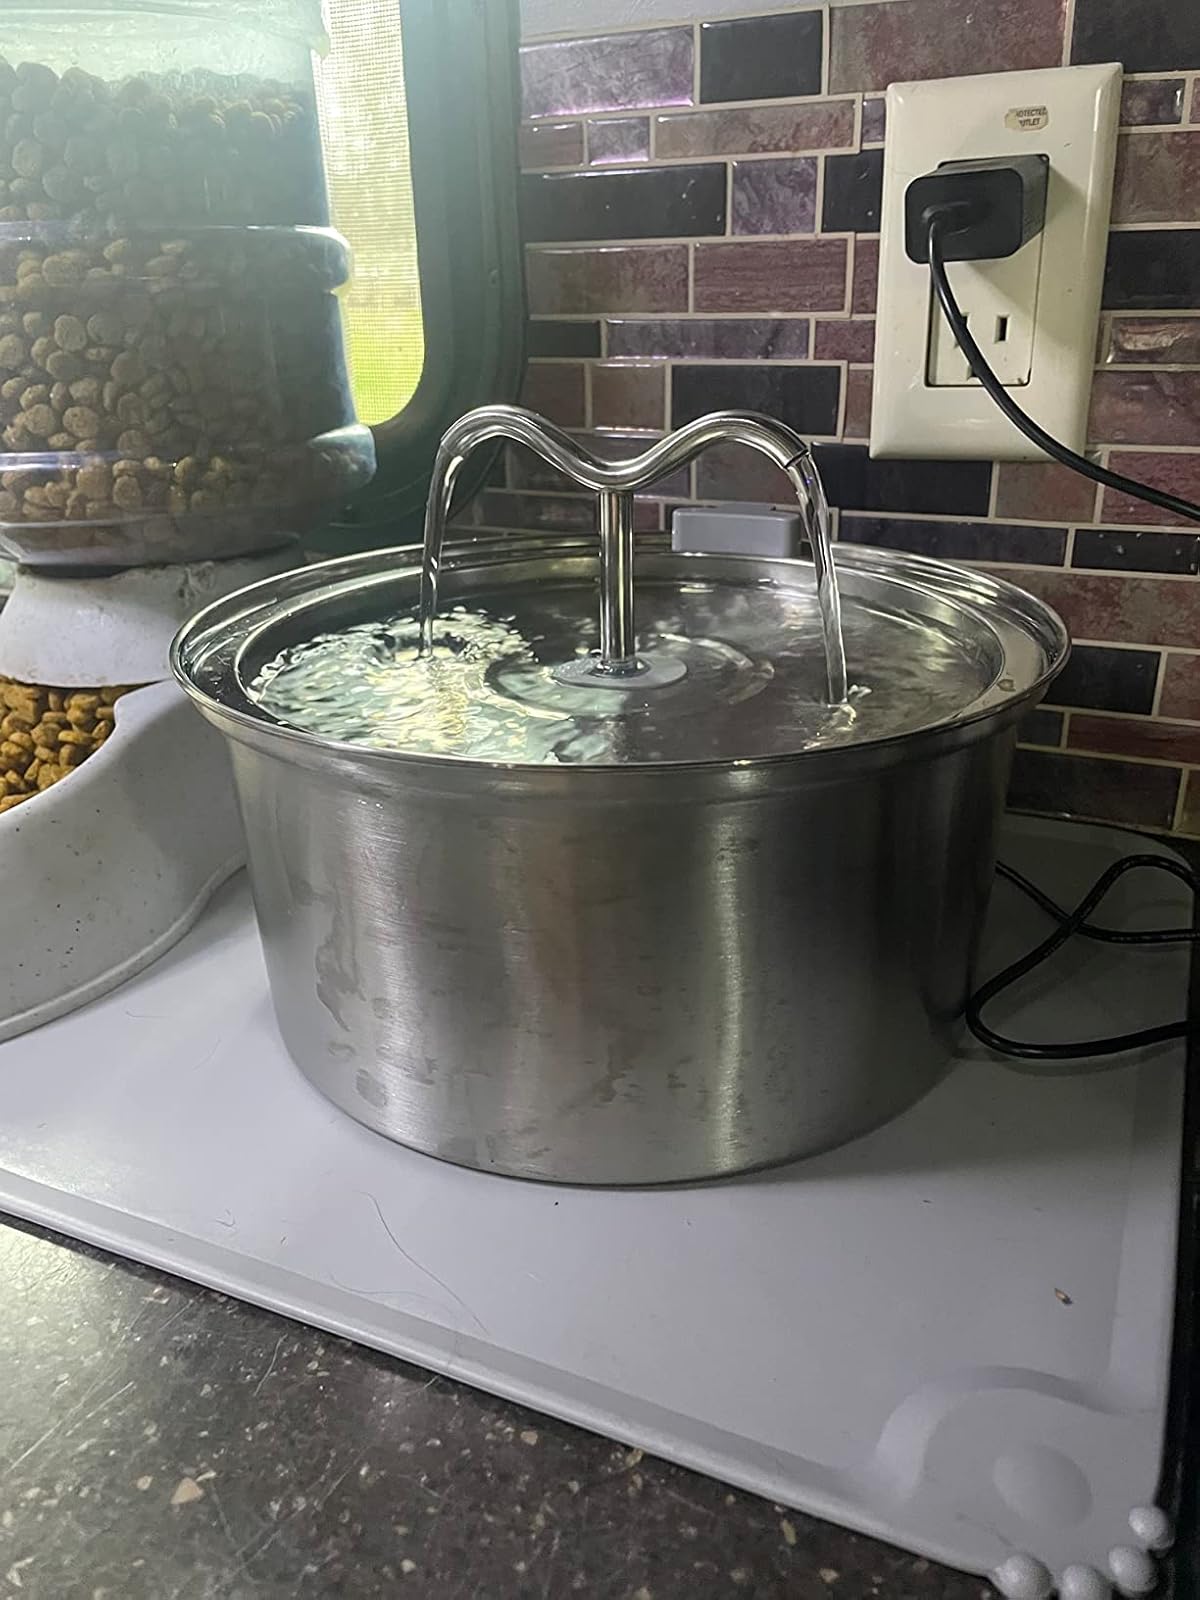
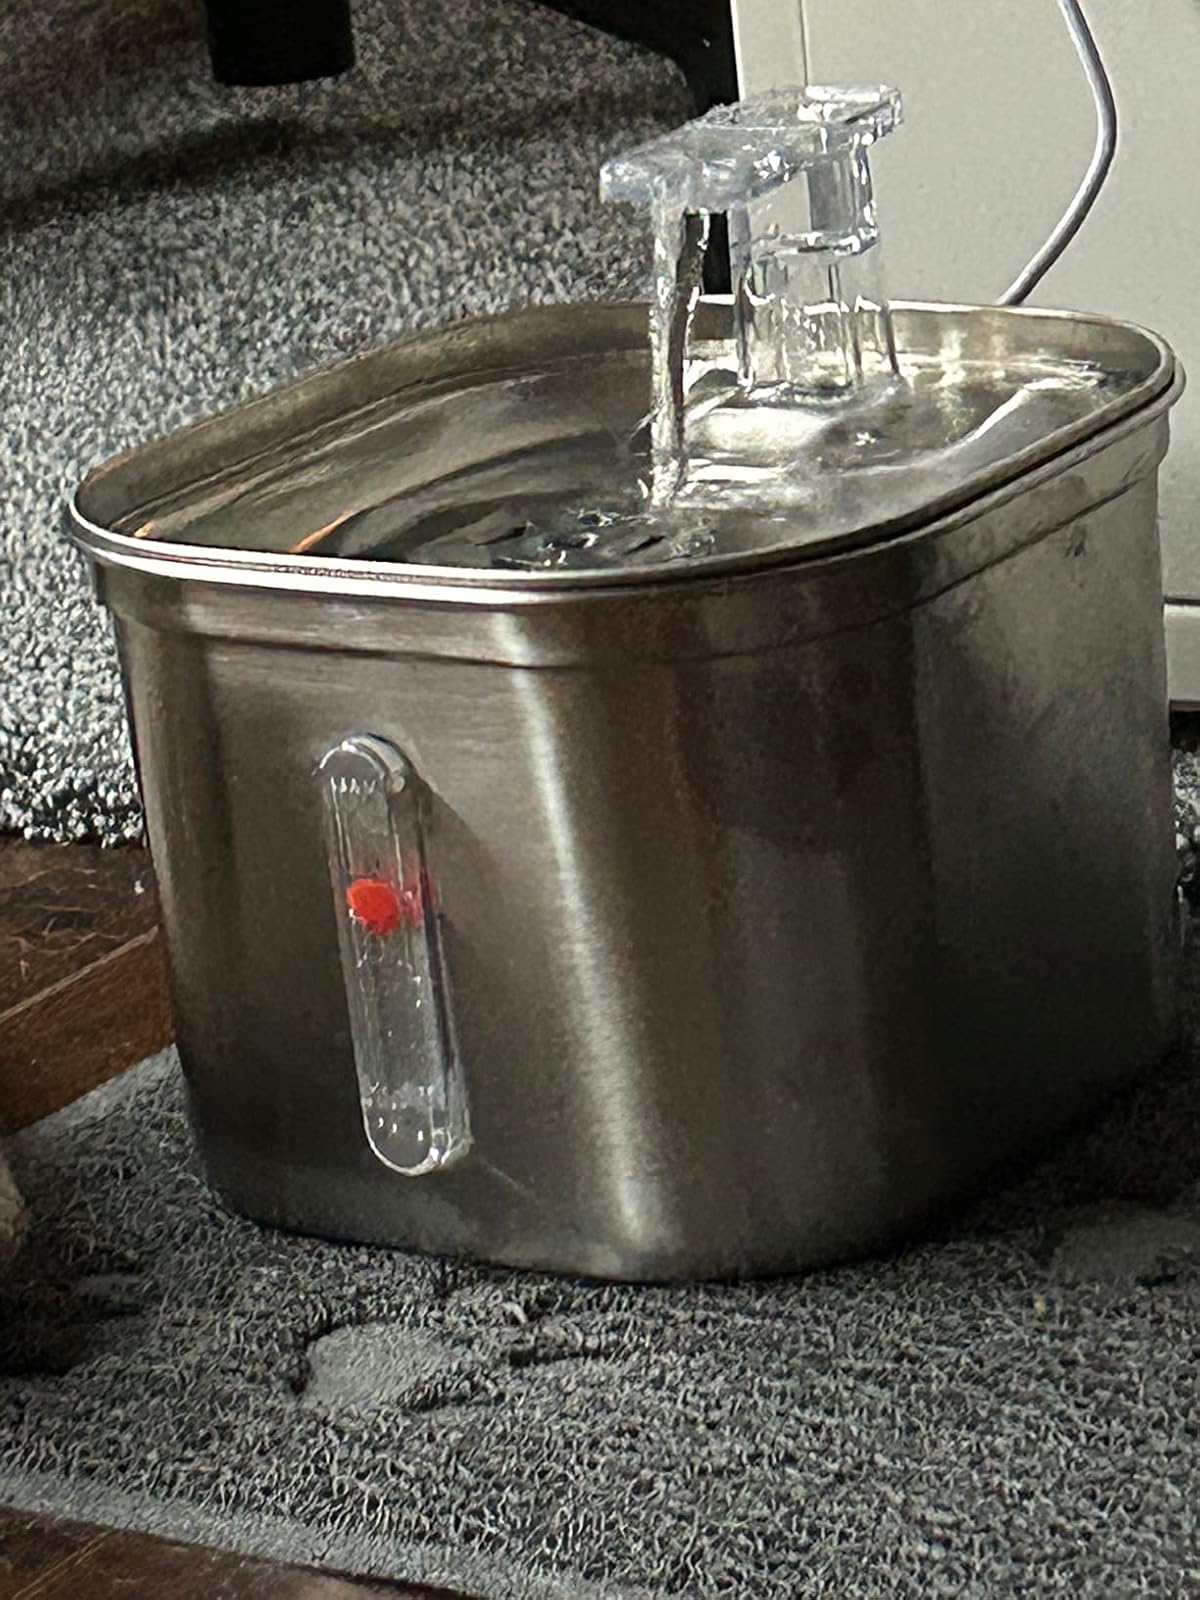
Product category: items_bowl
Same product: no